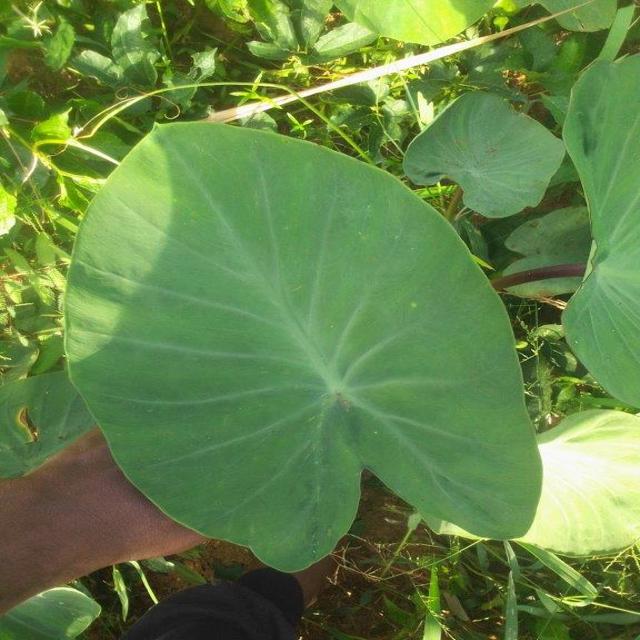
Label: Healthy